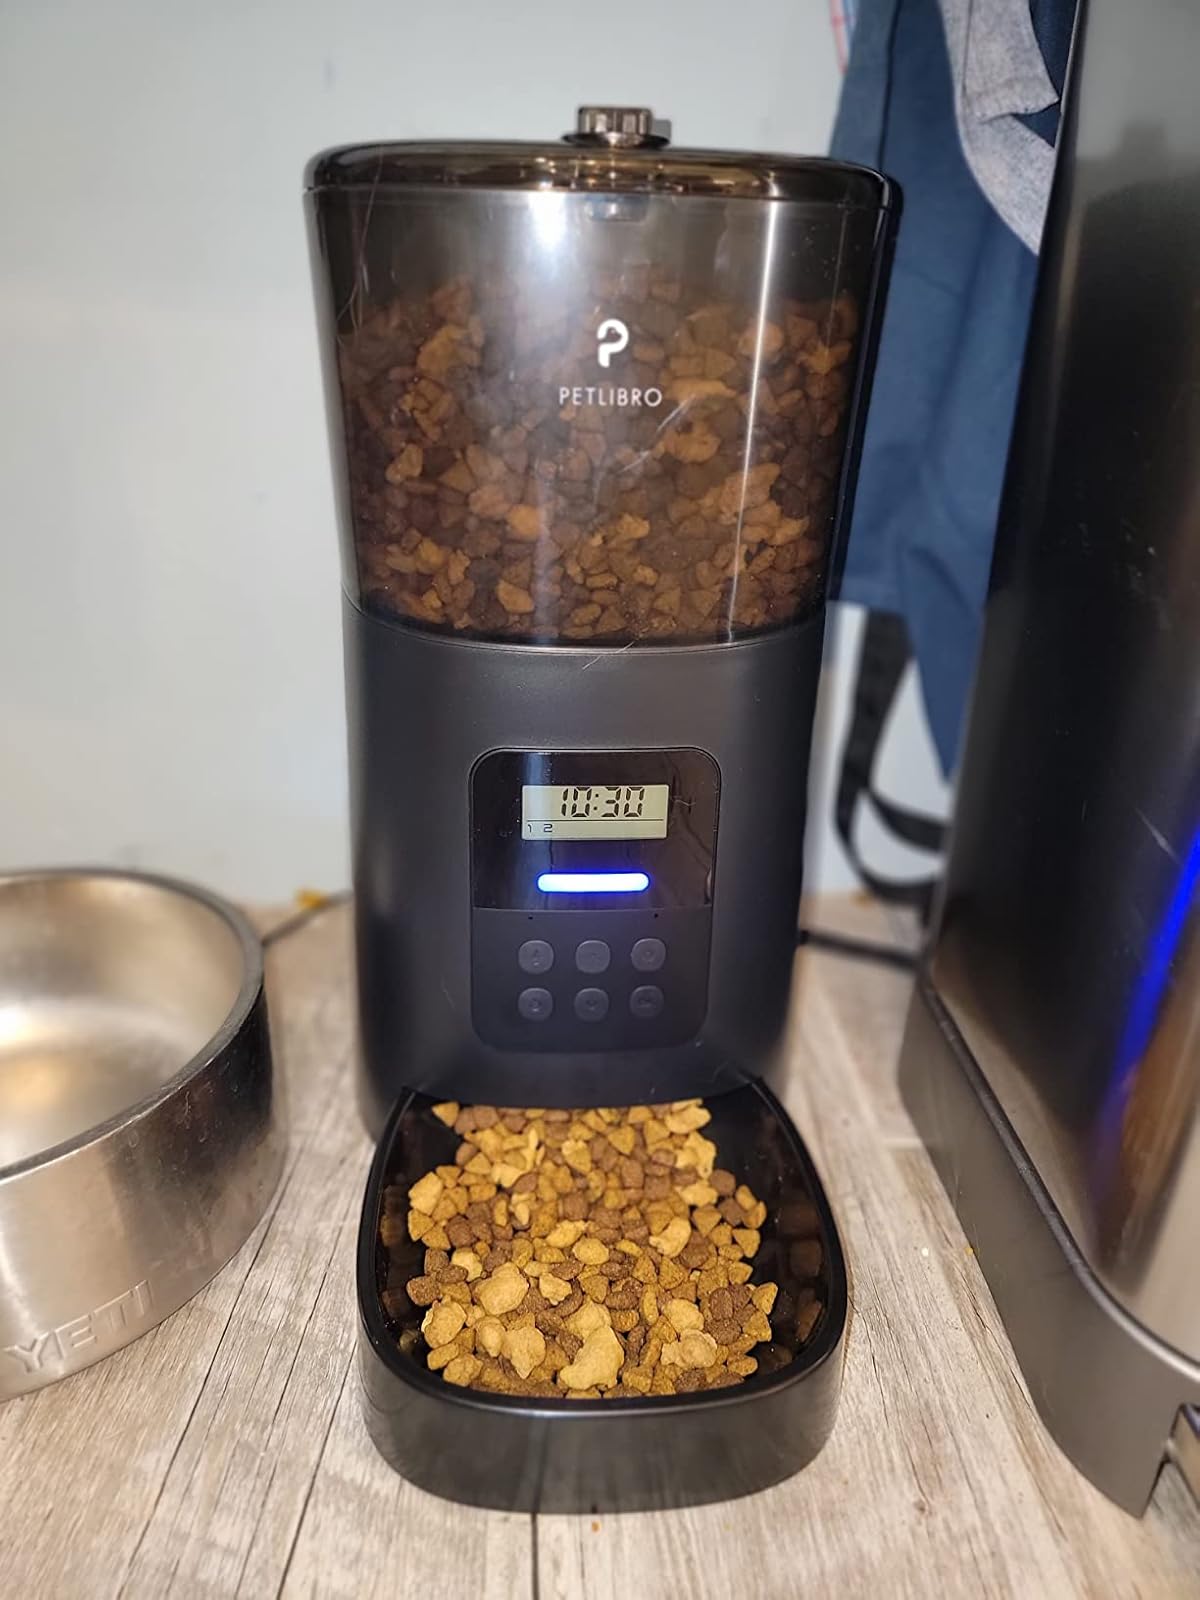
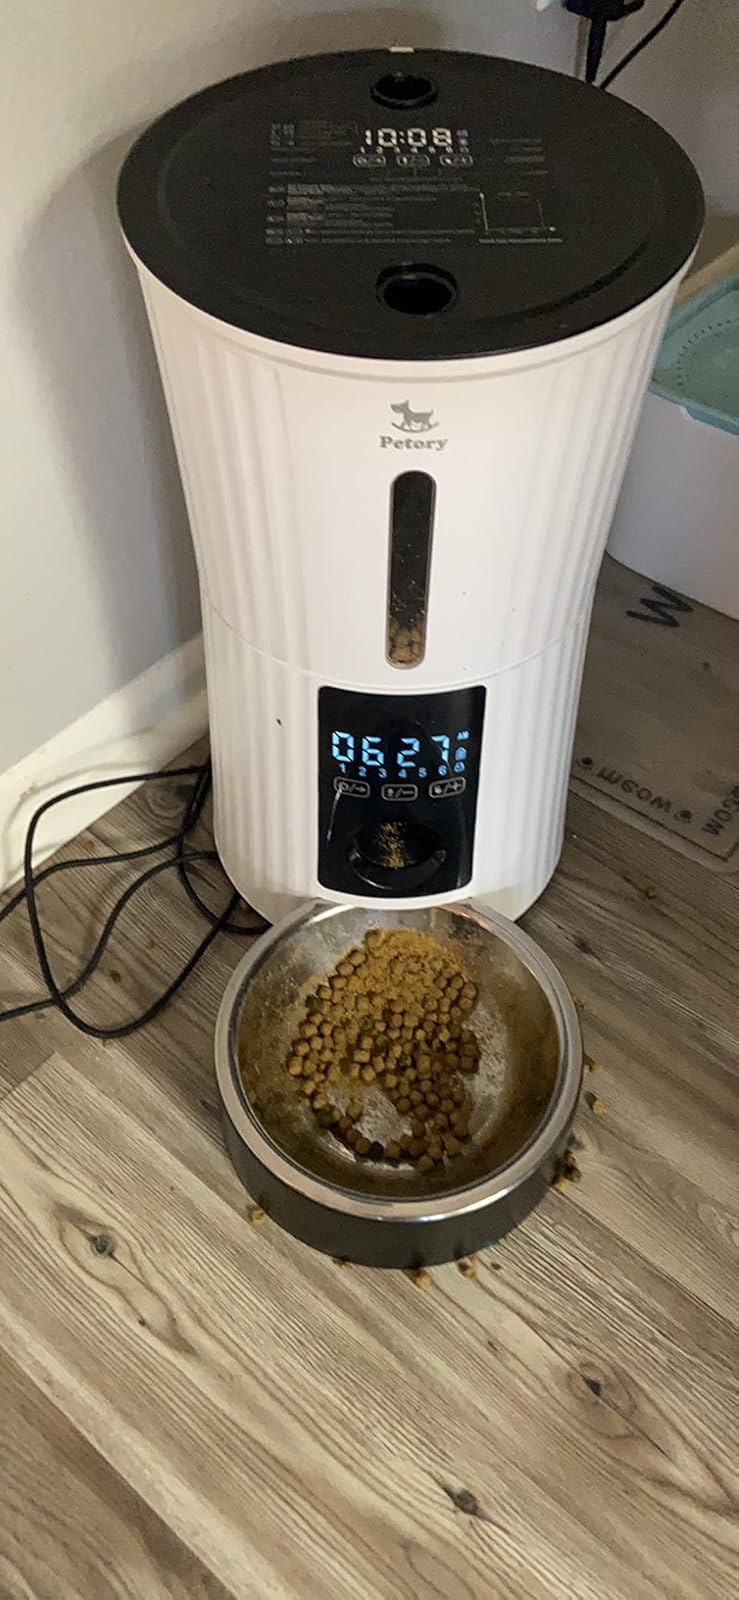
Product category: items_feeder
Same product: no